Queens of Industry

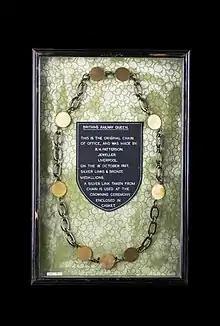
Chain of office for British Railway Queens

The first Railway Queen was crowned as part of the centenary celebrations of the Stockton & Darlington Railway in 1925. For these early queens, physical appearance was important and those chosen were often daughters of railway workers, aged 14 to 17 years old. The first queen was Helena "Ella" Wotton, the daughter of a Great Western Railway Employee.